William Stephens (glassmaker)

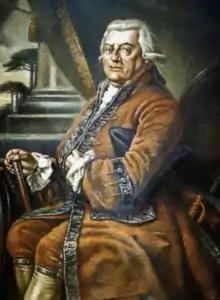

William Stephens (16 May 1731 – 11 May 1803), known in Portugal as Guilherme Stephens, was an English entrepreneur and glass manufacturer who made a fortune in Portugal manufacturing lime after the 1755 Lisbon earthquake and then operating the Portuguese Royal Glassworks. He was a brilliant organiser, intelligent and charismatic, and he charmed dictators, queens and princes to become one of the richest industrialists in Europe.